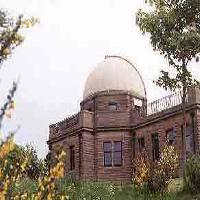
Weather: cloudy or overcast